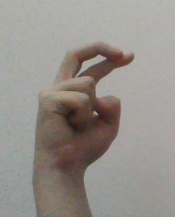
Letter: zay